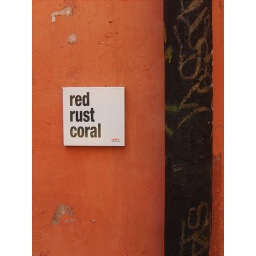
A streetartist had put these stones on walls in Trastevere, Rome. They are so simple - and beautiful.